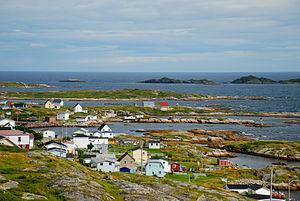
Greenspond est une ville canadienne située sur l'île de Terre-Neuve dans la province de Terre-Neuve-et-Labrador.